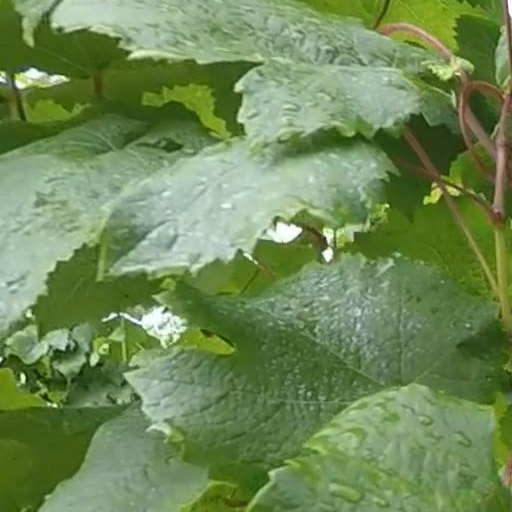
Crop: grape